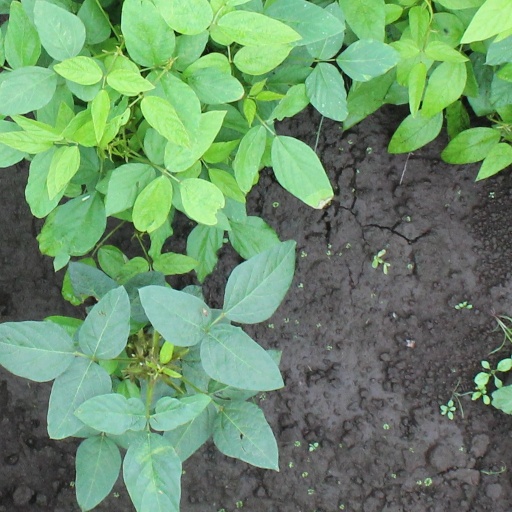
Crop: soybean